Costa Rica and the World Bank

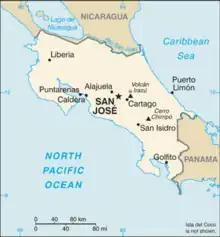
Map of Costa Rica

The World Bank and Costa Rica have two active projects as of December 2018. The World Bank has been able to claim Costa Rica as a developmental success. Although Costa Rica has been actively working on reform to better the country and has the lowest poverty rate in Central America, it still remains a developing nation, due to a slowdown in economic expansion, lack of job opportunities and lack of resources, especially in rural areas. Despite these challenges Costa Rica has been working with the World Bank to further move Costa Rica up the global ranks.